Bunion

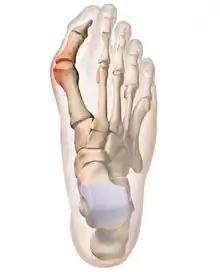
Drawing of a bunion

Treatment may include proper shoes, orthotics, or NSAIDs. If this is not effective for improving symptoms, surgery may be performed. It affects about 23% of adults. Females are affected more often than males. Usual age of onset is between 20 and 50 years old. The condition also becomes more common with age. It was first clearly described in 1870. Archaeologists have identified a high incidence of bunions in skeletons from 14th- and 15th-century England, coinciding with a fashion for pointy shoes.